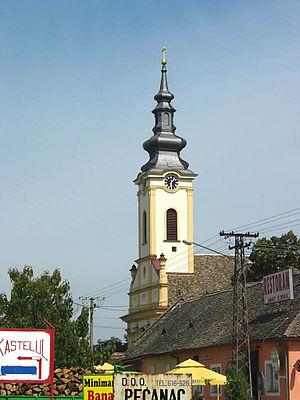
Banatsko Novo Selo est une localité de Serbie située dans la province autonome de Voïvodine et sur le territoire de la Ville de Pančevo, district du Banat méridional. Au recensement de 2011, elle comptait 6 670 habitants.